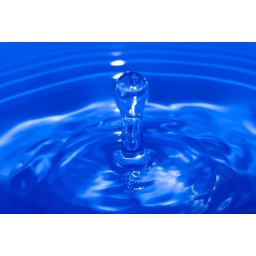
Reflections in blue water